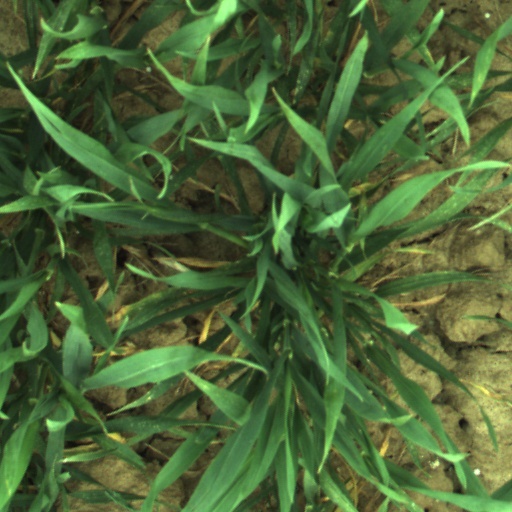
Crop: wheat